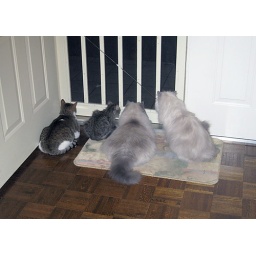
First time all Four Kitties by the front door early in the morning watching the squirrels and birds